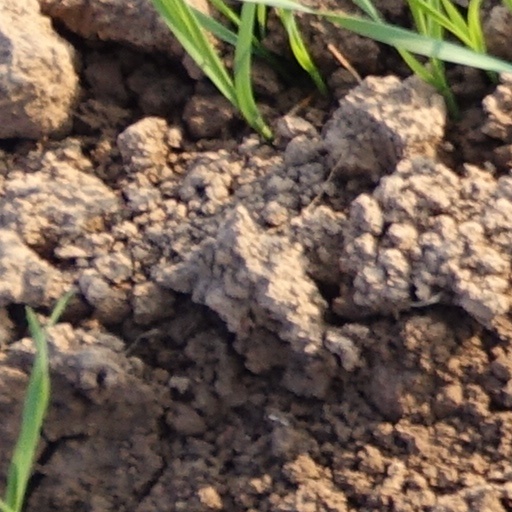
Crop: wheat